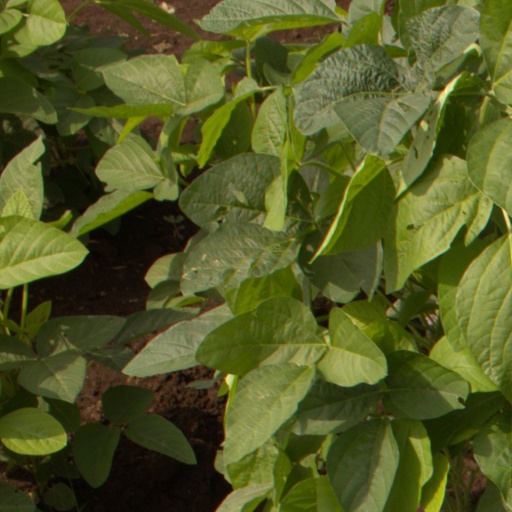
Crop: soybean